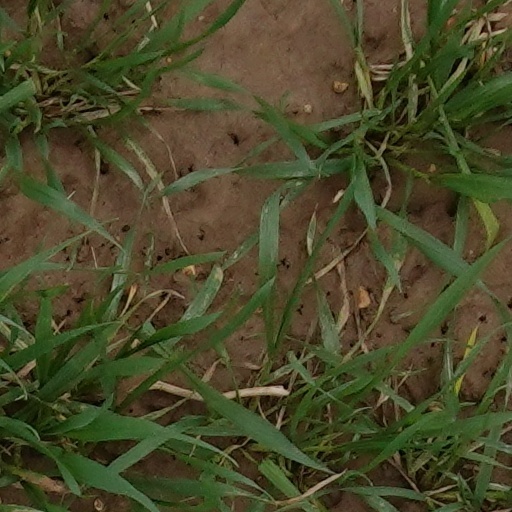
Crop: wheat